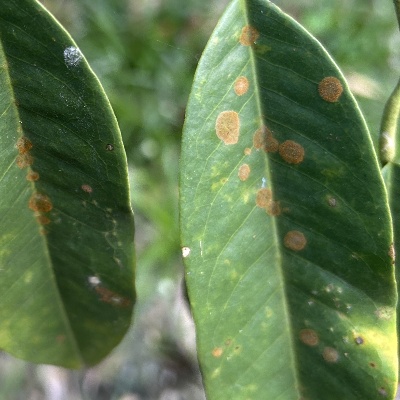
Label: Leaf_Algal